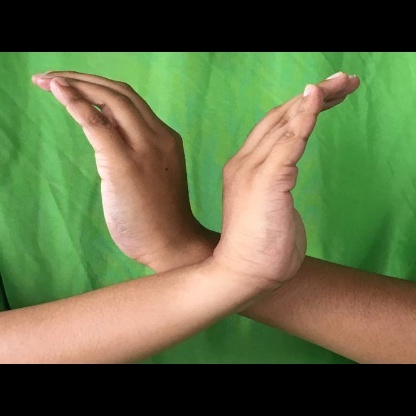
Mudra: Nagabandha